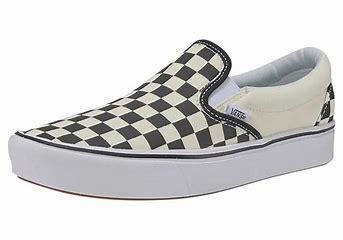
Brand: Vans
Model: Comfycush Slip On